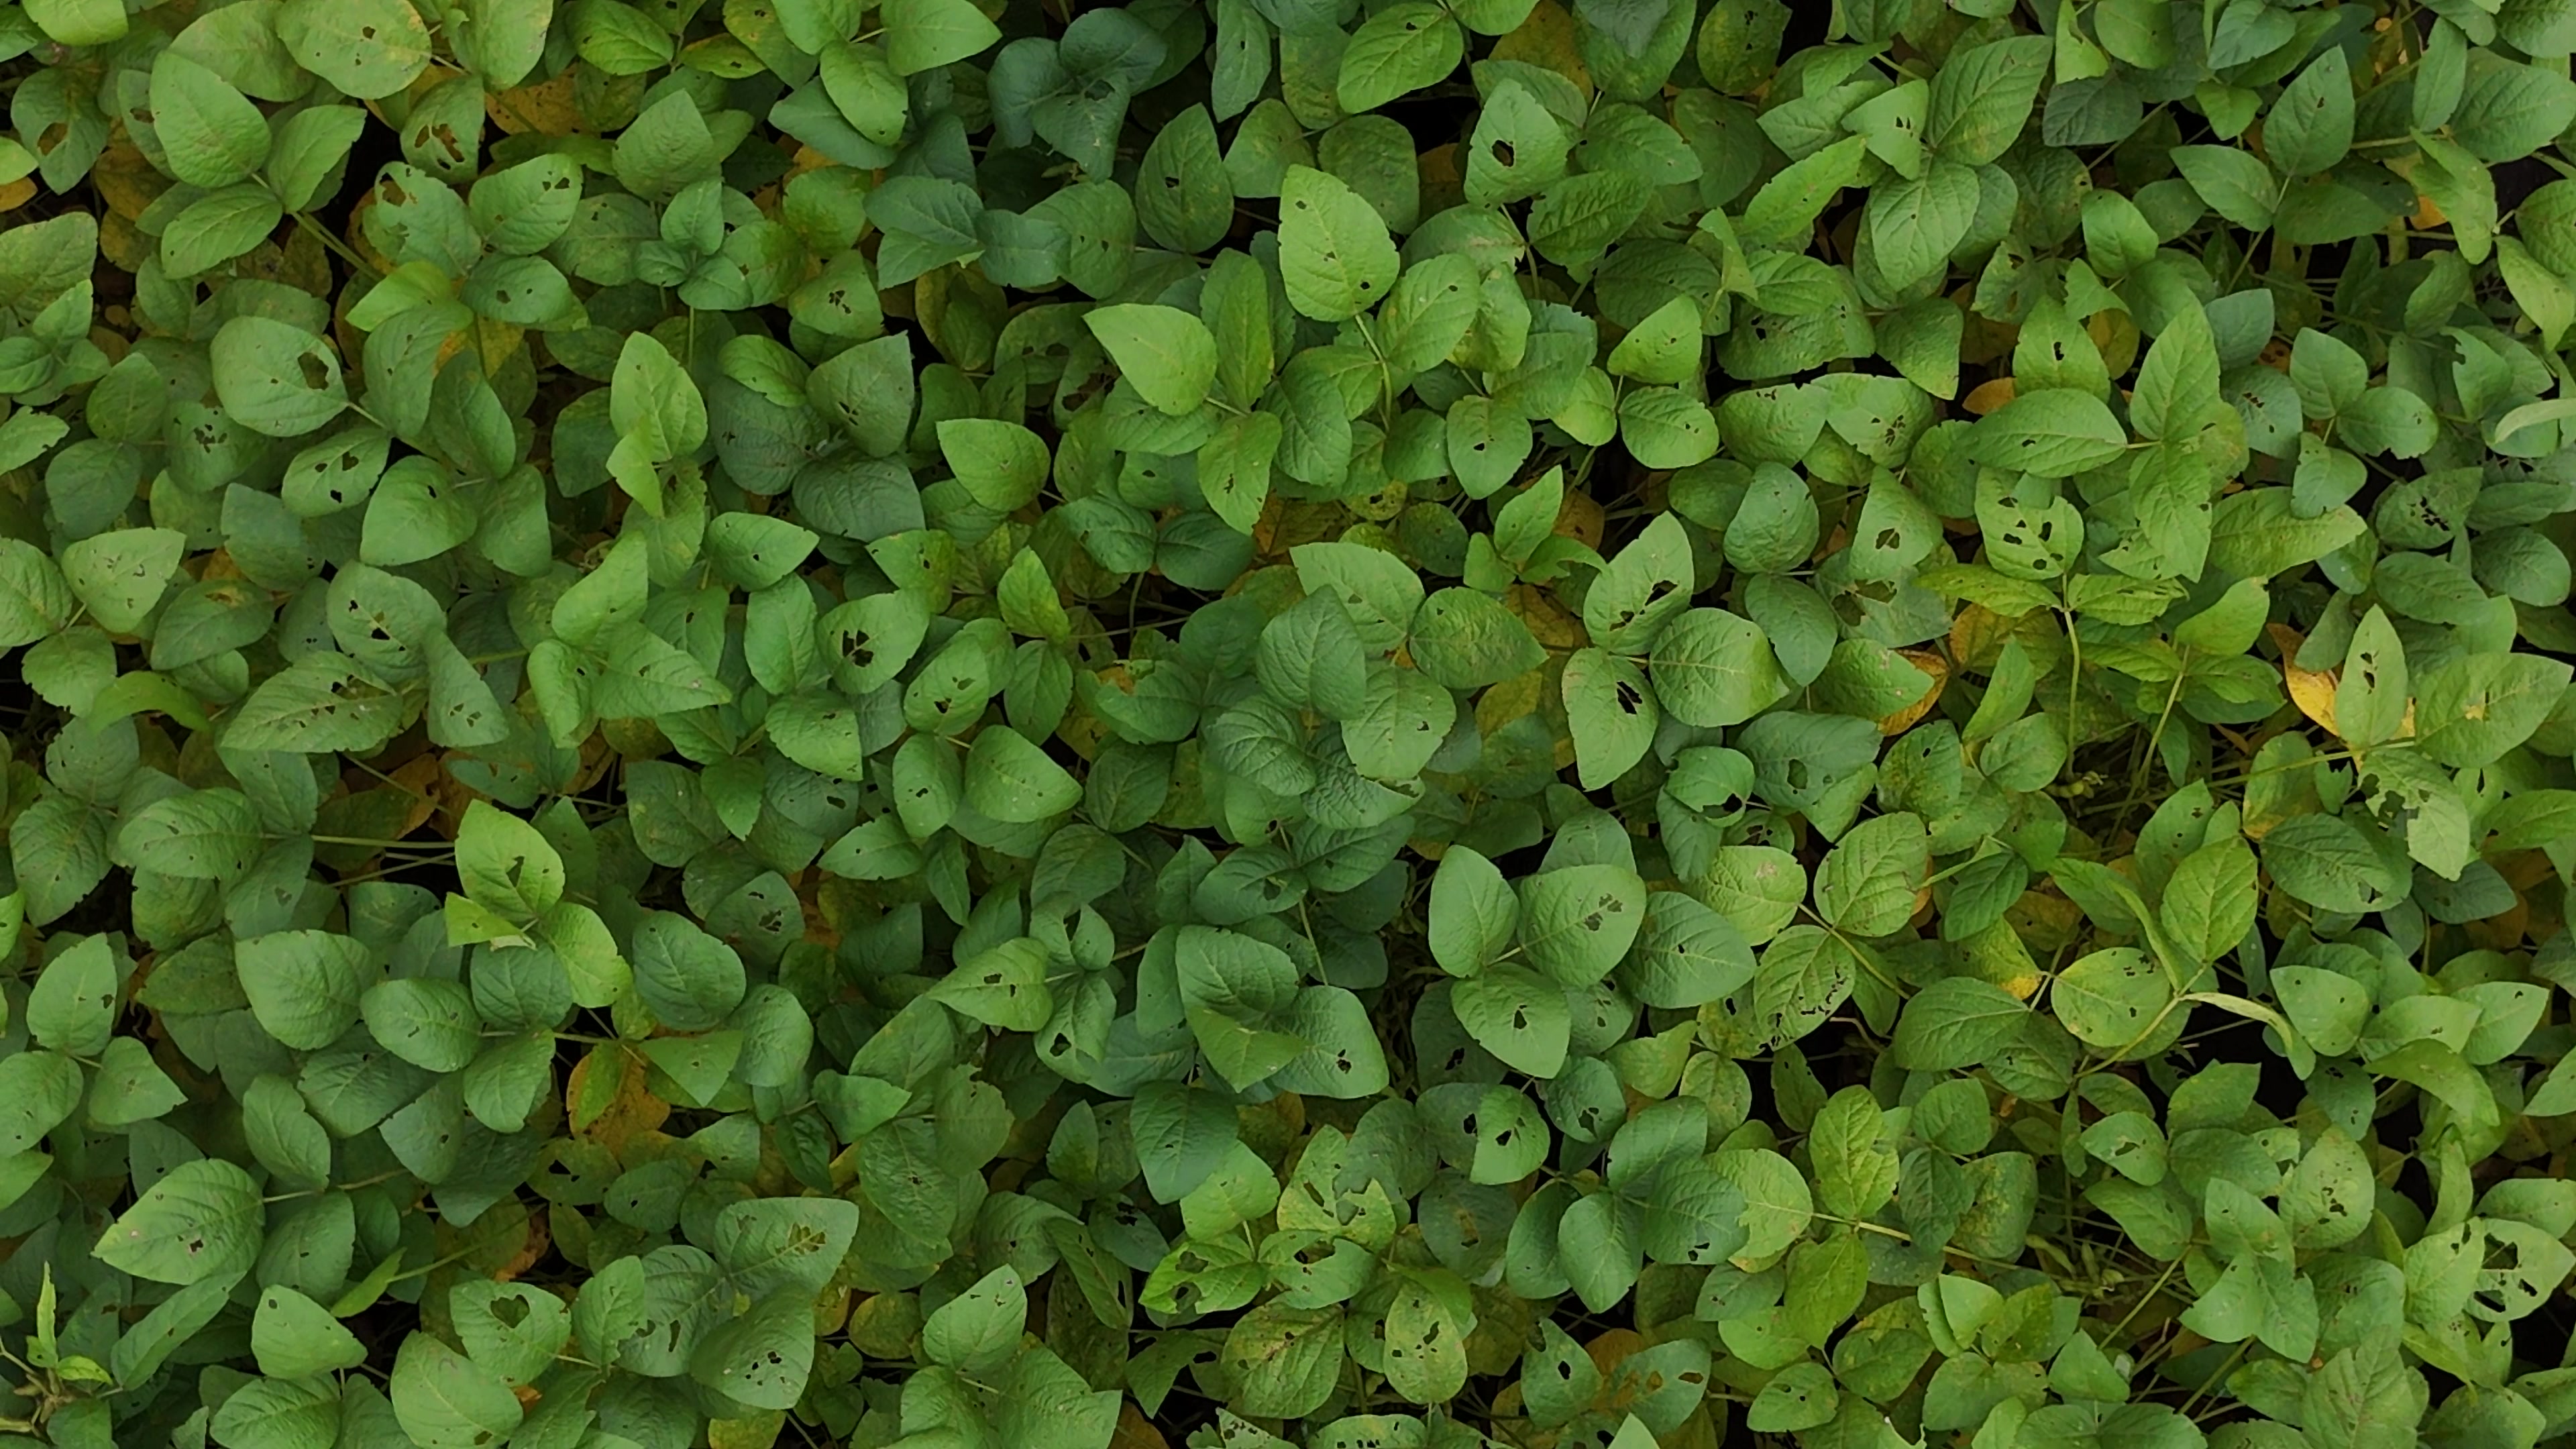
Label: Mosaic